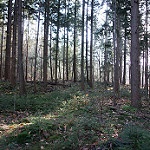
Scene: Outdoor